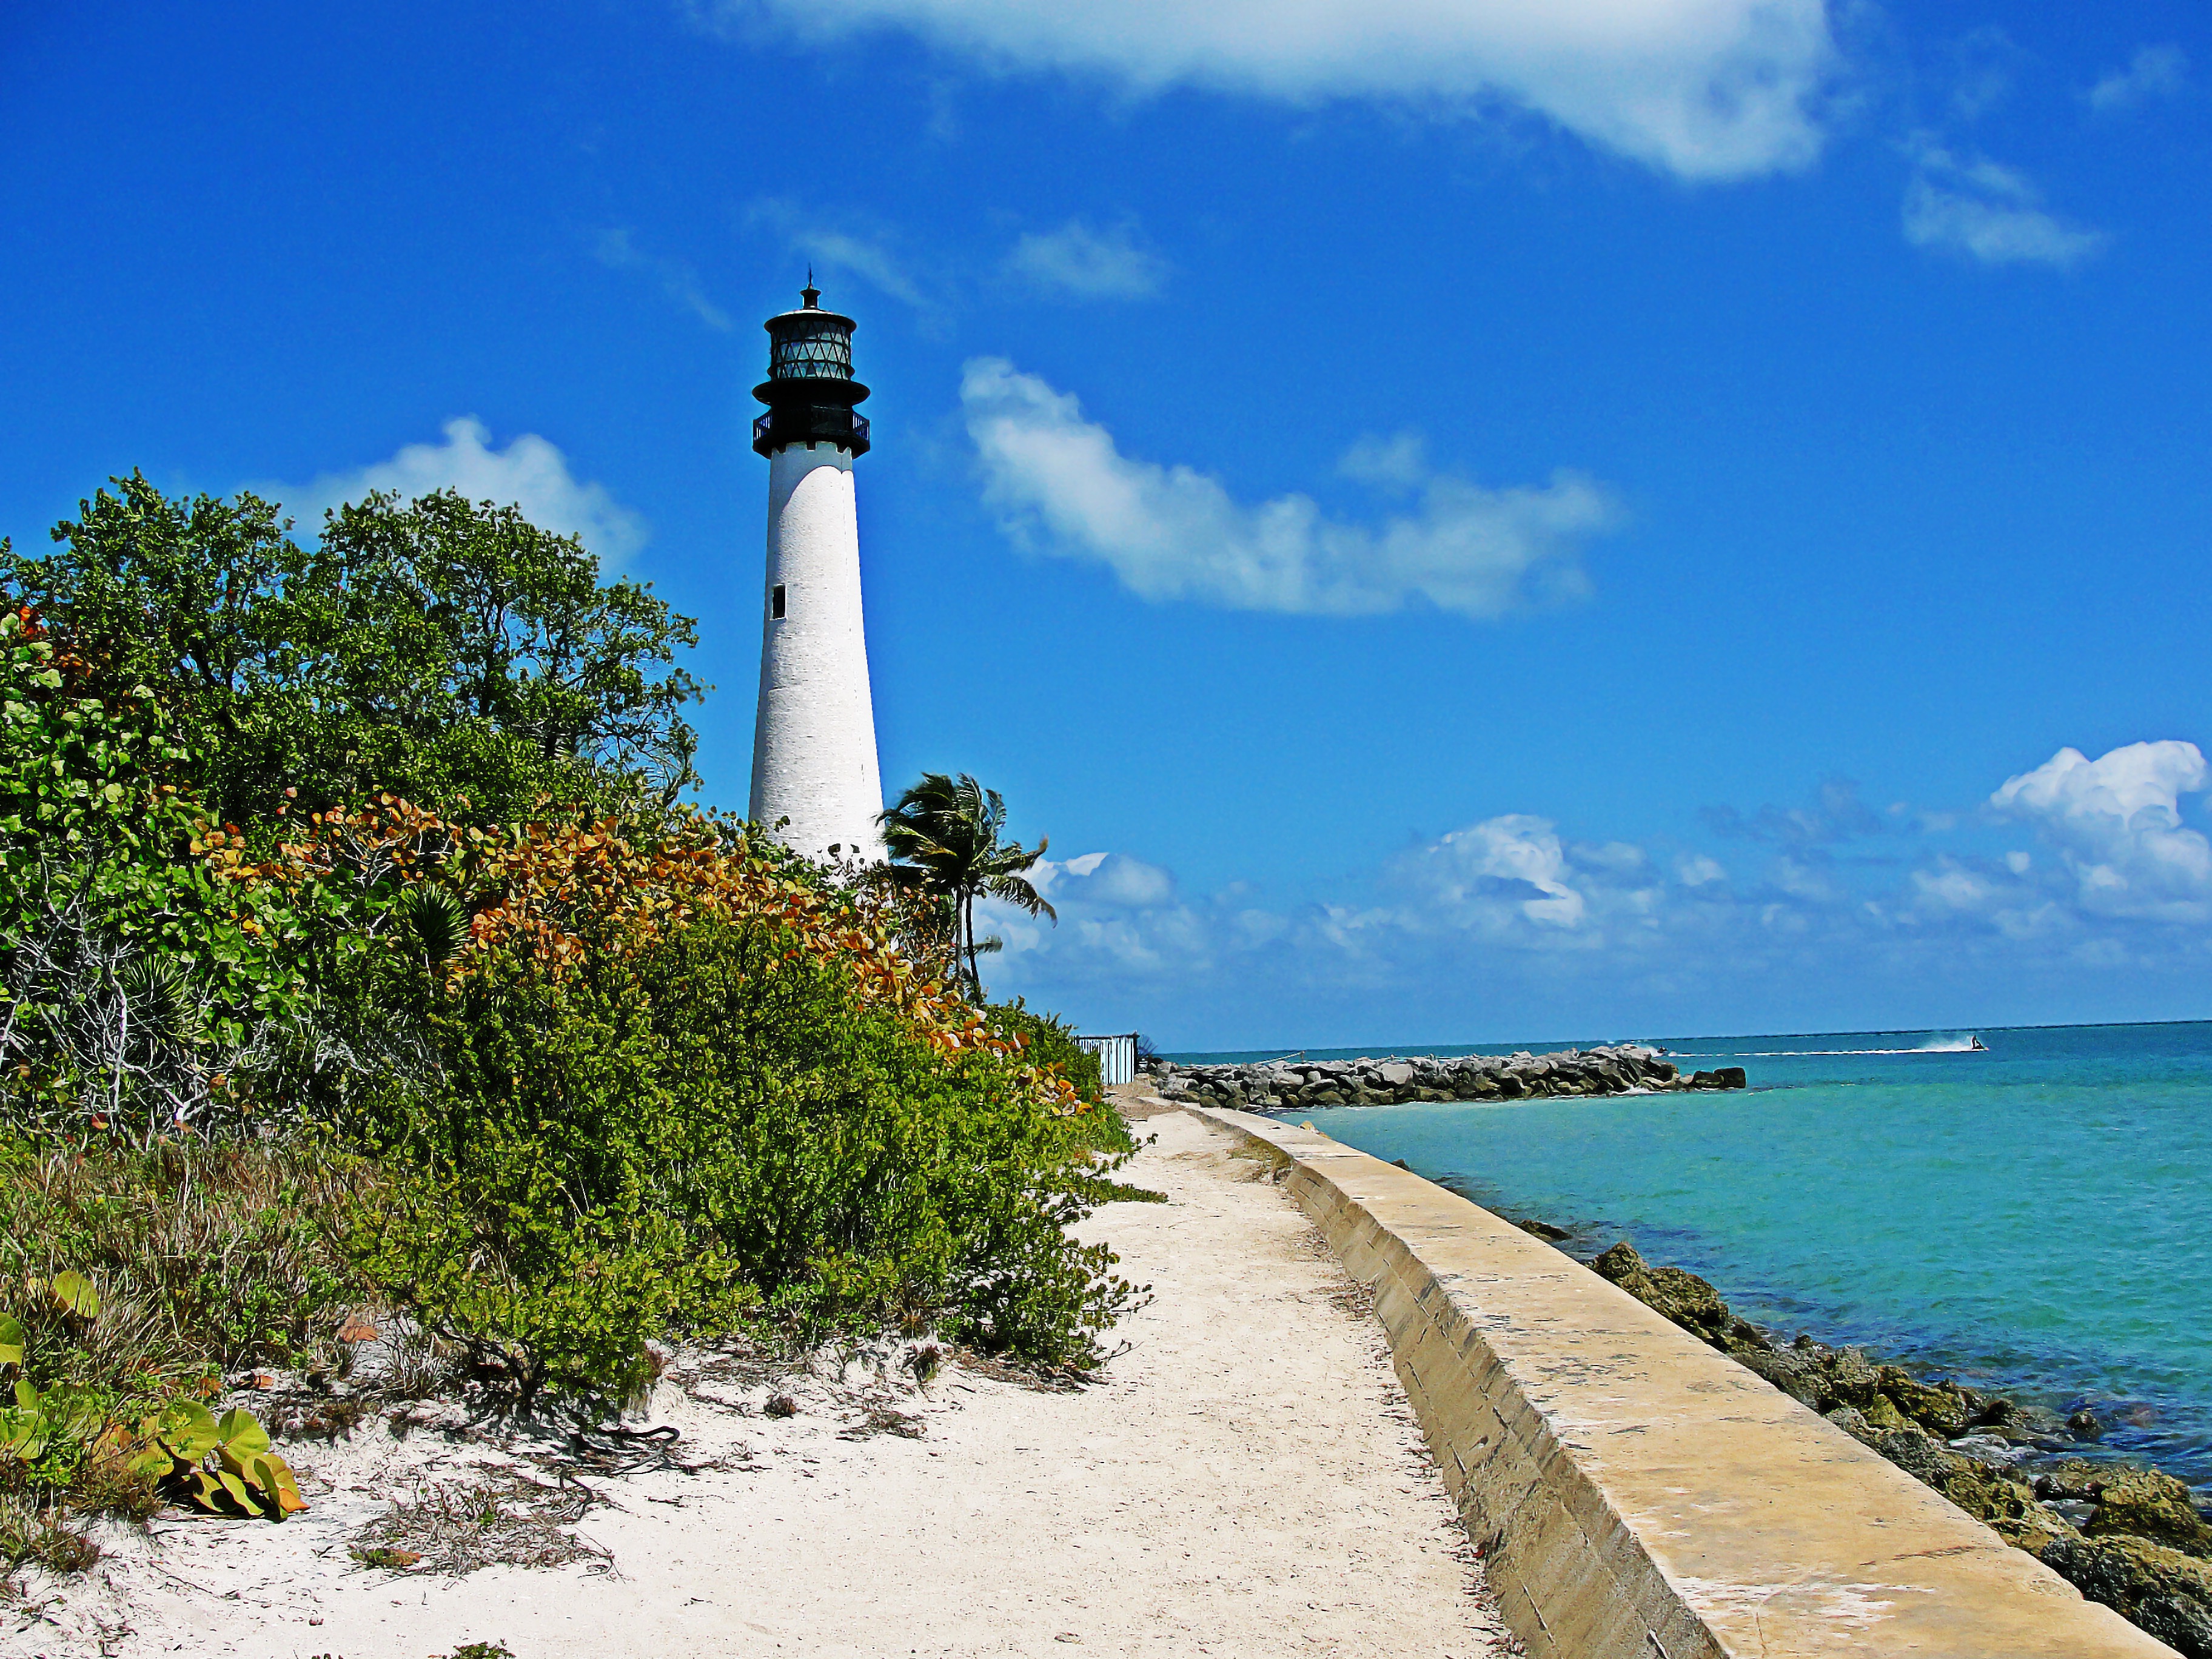
beach, sea, coast, ocean, lighthouse, shore, vacation, cove, tower, bay, old building, miami, cape, farito key biscayne